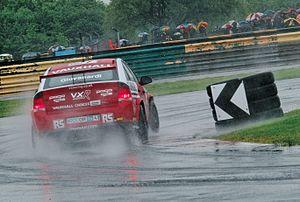
Fabrizio Giovanardi est un pilote automobile italien né le 14 décembre 1966 à Sassuolo.